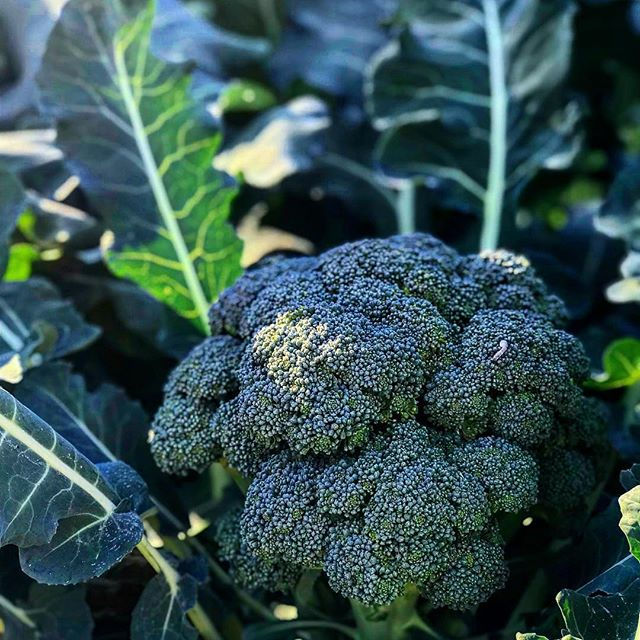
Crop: unknown
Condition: broccoli